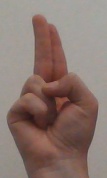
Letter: taa